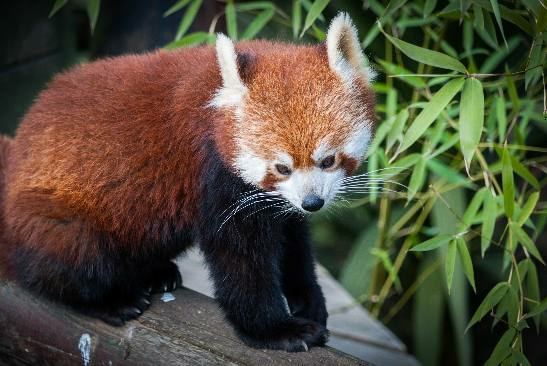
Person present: No